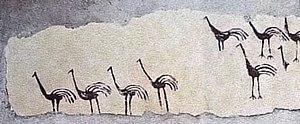
La Préhistoire de la Mésopotamie couvre la période Paléolithique jusqu'à l'apparition de l'écriture dans la partie du Croissant fertile située autour des fleuves Tigre et Euphrate ainsi que les zones environnantes.
Le Néolithique du Proche-Orient est chronologiquement le plus précoce des épisodes de passage d'un mode de vie paléolithique à un mode de vie néolithique à se produire dans le monde. Il prend place entre le Levant et le Zagros occidental, incluant une partie de l'Anatolie, au début de l'Holocène, entre 10000 et 5500 av. J.-C. environ.